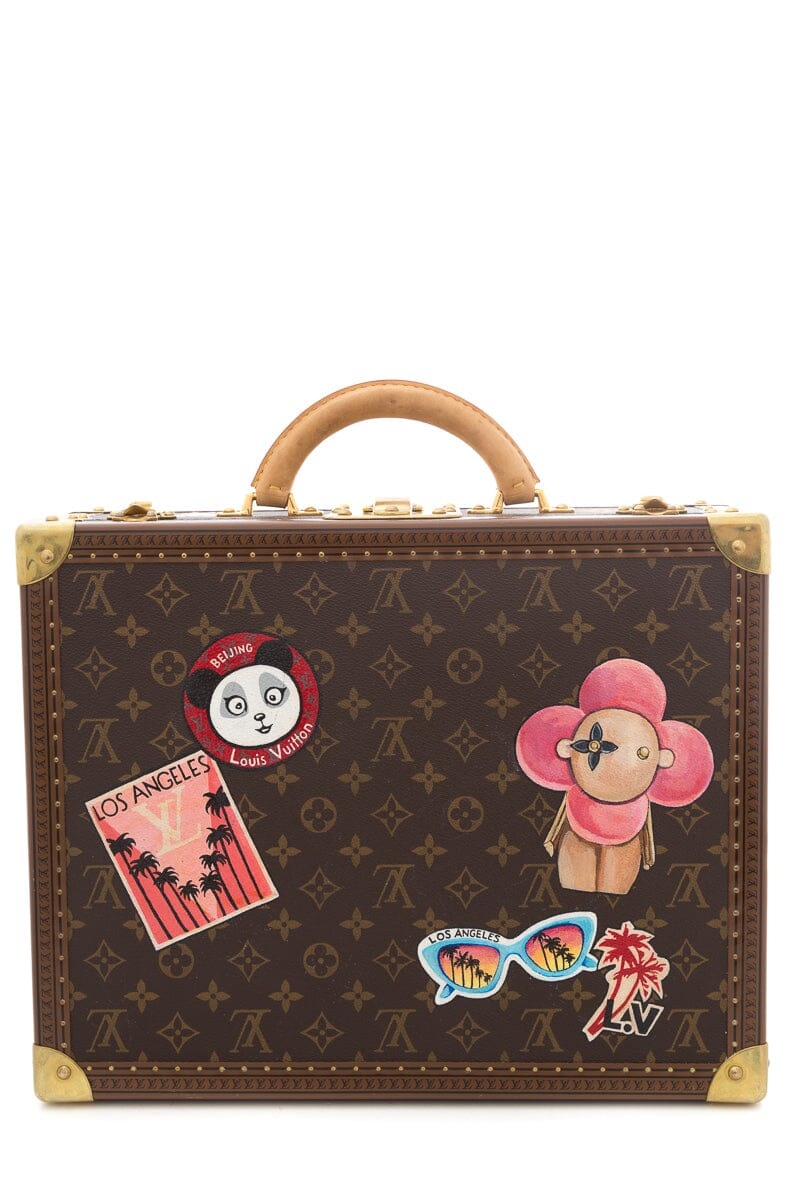
Louis Vuitton Brown Monogram & Multicolor Handpainted Trunk
Louis Vuitton Brown Monogram & Multicolor Handpainted Trunk. This item is vintage; some discoloring on leather and canvas and scratching on hardware. Length: 15.25" Depth: 5.5" Height: 12" Brand = Louis Vuitton Color = Brown & Multi Condition = Vintage Item Number: 15807-36 Item ID: 128925 Category: Trunk
Brand: The Wells Bags
Category: Home & Garden > Decor > Trunks